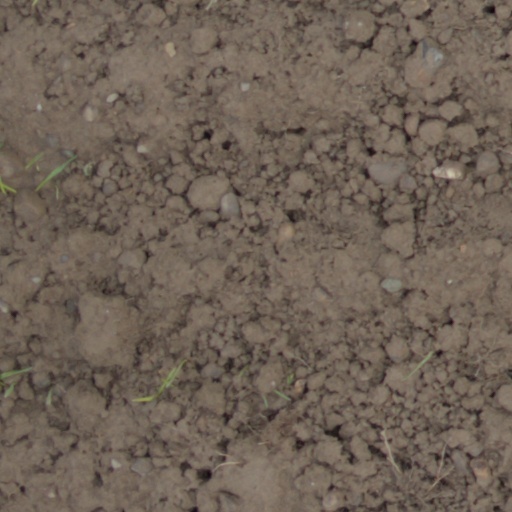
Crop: wheat